Po-on

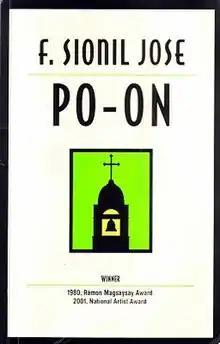
Book cover for F. Sionil José's "Po-on A Novel"

Po-on: A Novel is a 1984 novel written by Filipino English language writer, F. Sionil José. This is the original title when it was first published in the Philippines in the English language. In the United States, it was published under the title Dusk: A Novel. It was translated by Lilia F. Antonio into Tagalog.